Ffairfach

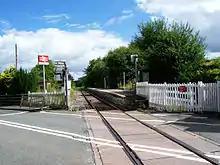
Ffairfach railway station

Ffairfach railway station lies on the Heart of Wales Line which runs between Shrewsbury and Swansea. Ffairfach boasted two railway stations within 300 yards of each other, and a third station at Llandeilo was only a mile or so away. Passengers from the Amman Valley and Carmarthen usually alighted at the Ffairfach stations, as they would save pence on the return fare, which meant a great deal in those days. Also the distance from Llandeilo station to the church square was almost as far as it would be if they walked from Ffairfach.